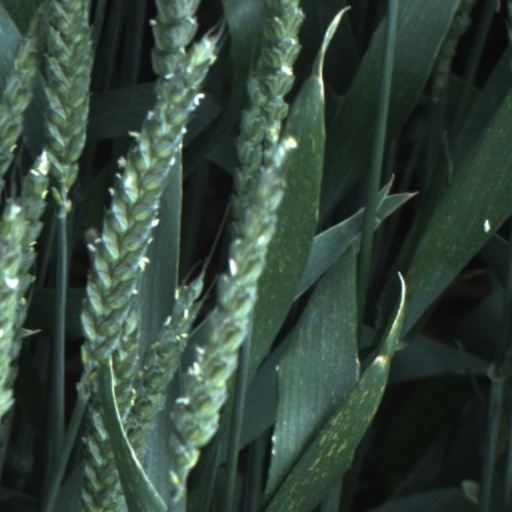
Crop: wheat